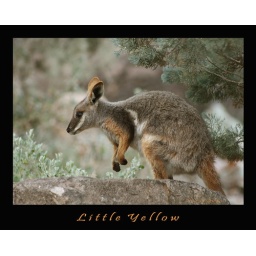
this is a little yellow footed rock wallabie and this was taken in september 2007 in the late after noon